Ridgefield, Connecticut

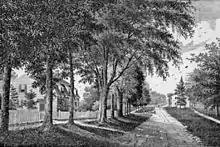
Main Street, looking south,

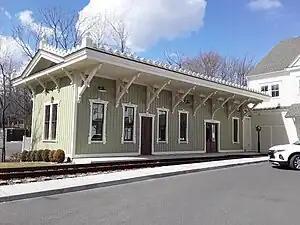
A reconstruction of Ridgefield station, located on the former Ridgefield Branch of the New York, New Haven and Hartford Railroad

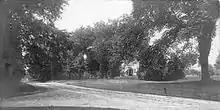
Main Street, looking south from Branchville Road,

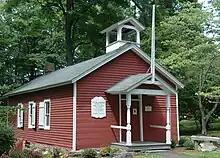
Peter Parley Schoolhouse

For much of its three centuries, Ridgefield was a farming community. Among the important families in the 19th century were the Rockwells and Lounsburys, which intermarried. They produced two Connecticut governors, brothers and business partners George Lounsbury and Phineas Lounsbury. The Ridgefield Veterans Memorial Community Center on Main Street, also called the Lounsbury House, was built by Gov. Phineas Chapman Lounsbury around 1896 as his primary residence. The Lounsbury Farm near the Florida section of Ridgefield is one of the only remaining operational farms in Ridgefield.